Christ and the Samaritan Woman (Artemisia Gentileschi)

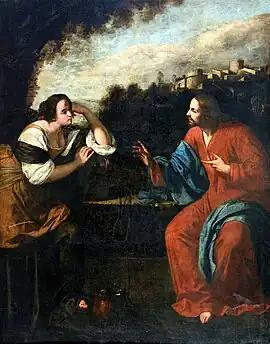

Christ and the Woman of Samaria is a 1637 oil painting on canvas by the Italian artist Artemisia Gentileschi, depicting a story from the New Testament. It was part of a private collection in Palermo, and is now in the public Palazzo Blu in Pisa.